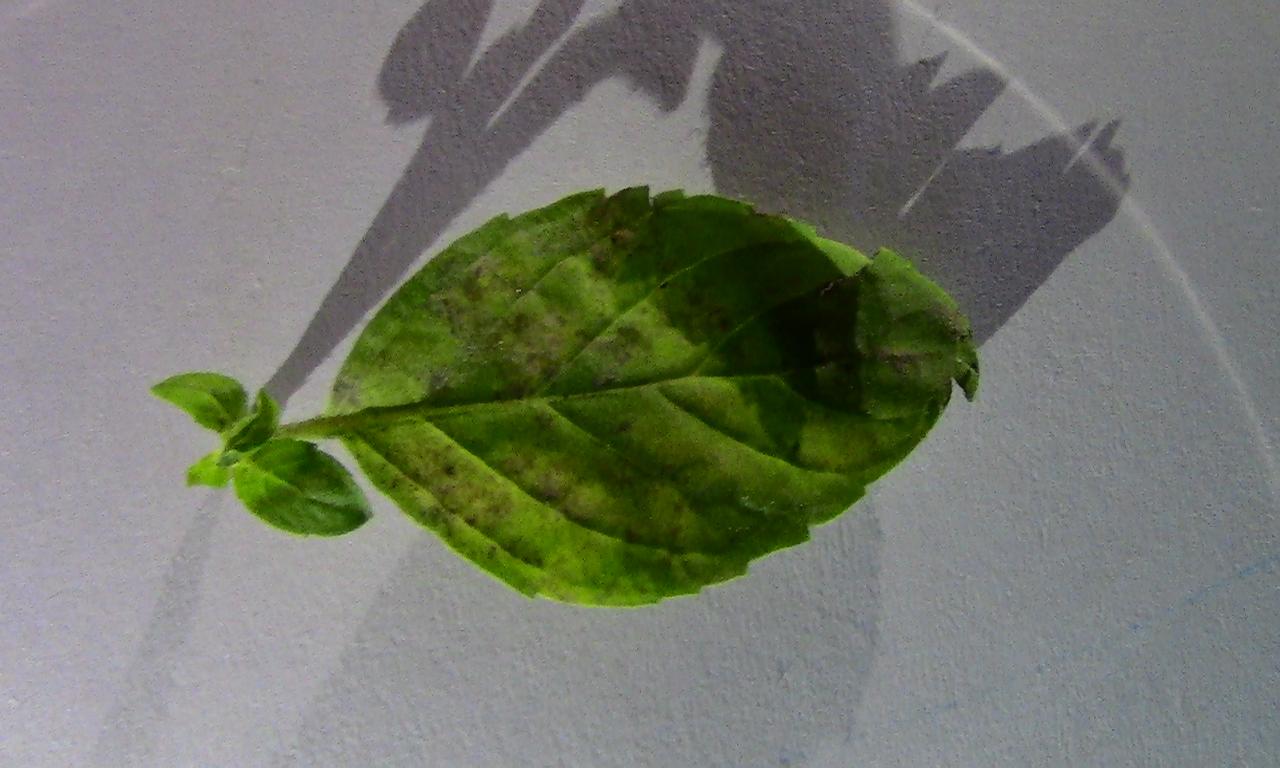
Label: Spoiled